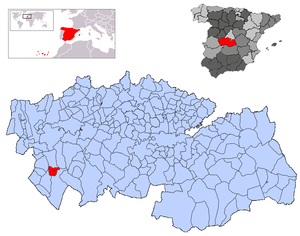
La Nava de Ricomalillo est une commune d'Espagne de la province de Tolède dans la communauté autonome de Castille-La Manche.